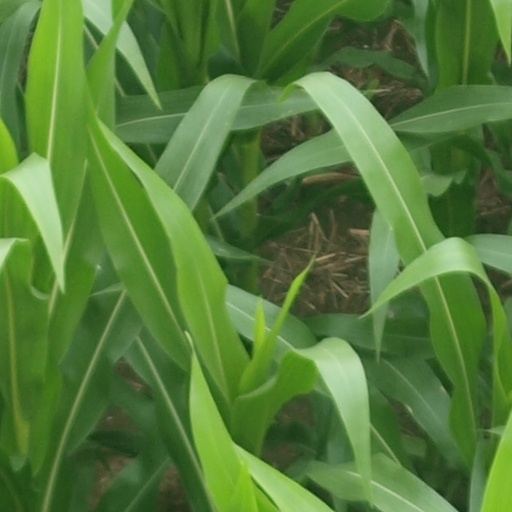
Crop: maize; corn